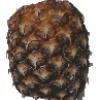
Label: pineapple